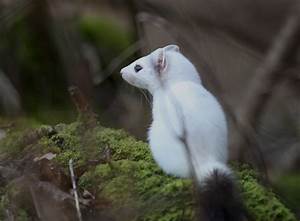
Label: scoiattolo